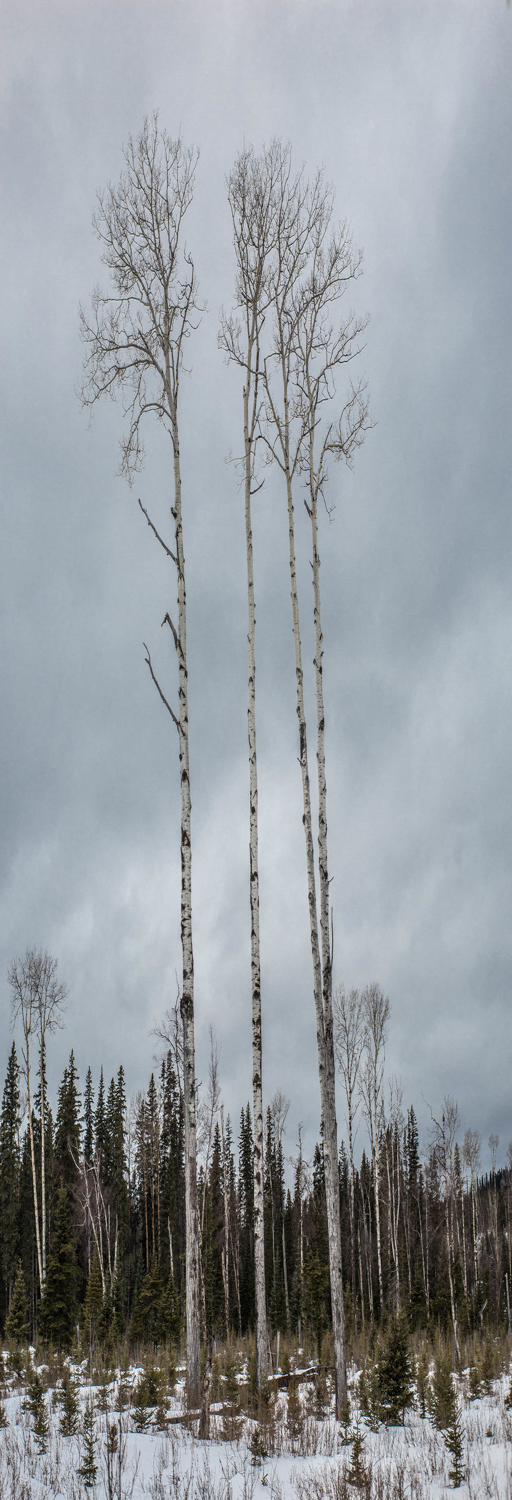
i got a tiny bit obsessed with these trees .